Miguel Martínez de Pinillos Sáenz

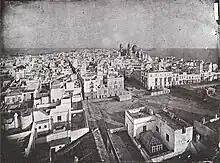
Cadiz, 1880s

The Pinillos originated from La Rioja and were first noted in the 16th century; one of its representatives, Martín, got his first name incorporated into the family surname. Many of their members served either in the Spanish administration or in the military; because of their overseas duties, the family became very branched with some of its descendants noted in history of various Latin American countries, notably Cuba and Bolivia. Miguel’s great-grandfather, Antonio Martínez de Pinillos Marín, was the last one who lived in La Rioja. His son and Miguel’s grandfather, Miguel Martínez de Pinillos y Sáenz de Velasco, though born in Nieva de Cameros moved to the South and settled in Cádiz. In the 1830s he engaged in maritime business as owner of a ship serving the Spanish West Indies; in the 1840 his business grew to a fleet of vessels.